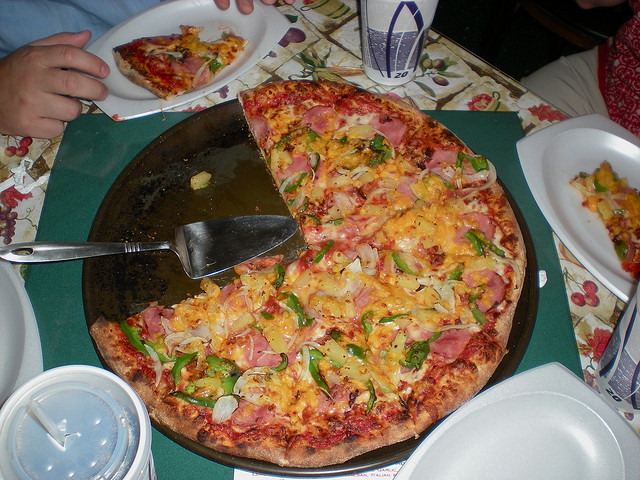
user: Given an image and a question. Answer the question in a short answer. Question: What vegetables were used in the creation of this food? Short Answer:
assistant: pepper